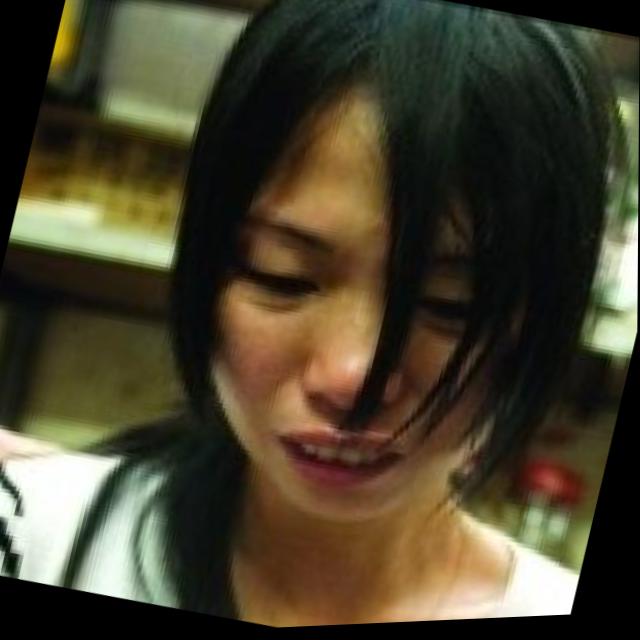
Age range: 21-44